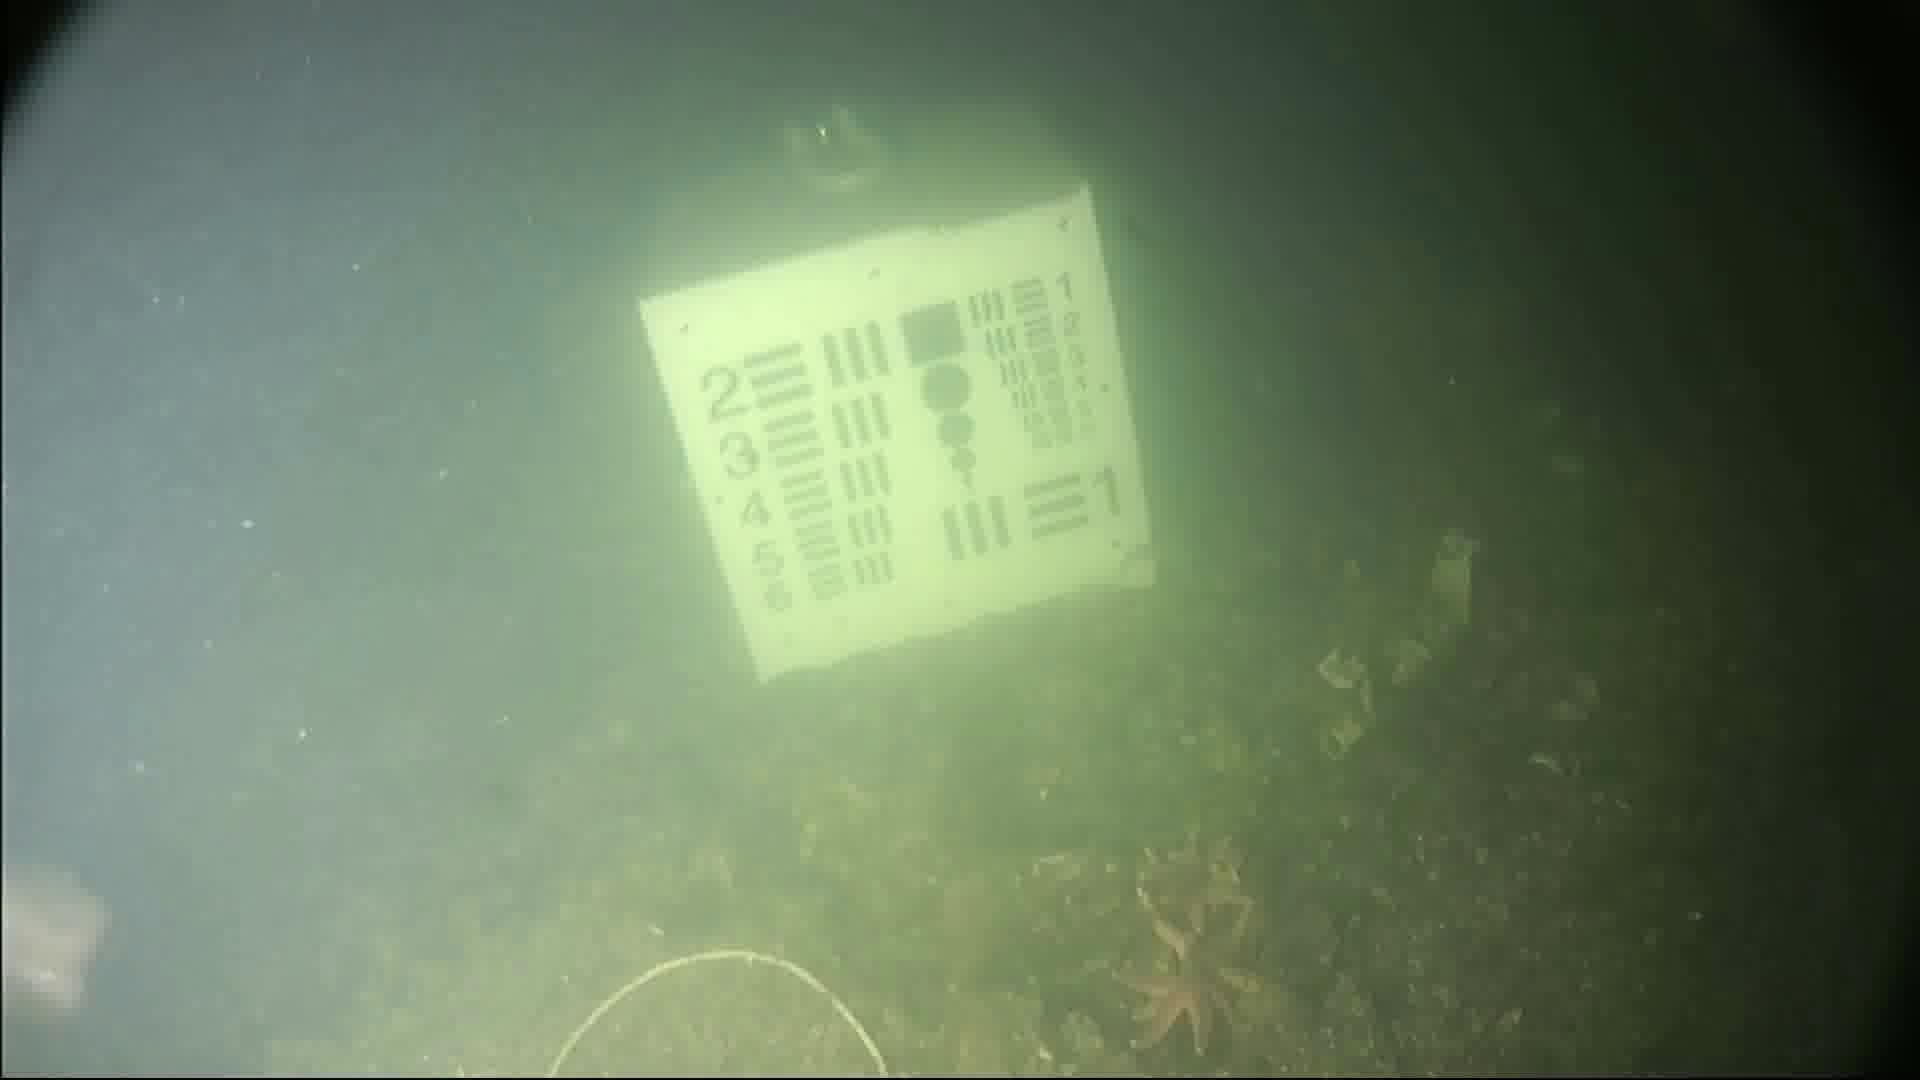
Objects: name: starfish
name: fish